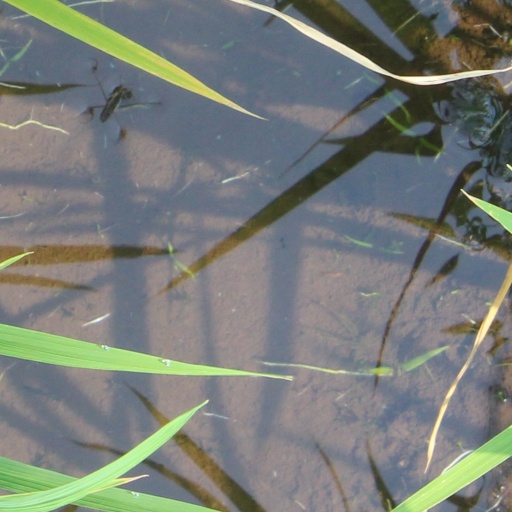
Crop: rice